McGill University

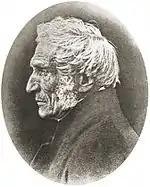
George Jehoshaphat Mountain.jpg

James McGill was born in Glasgow, Scotland, on October 6, 1744. He was a successful merchant in Quebec, having matriculated into the University of Glasgow in 1756. Soon afterwards, McGill left for North America to explore the business opportunities there, especially in the fur trade. McGill was also a slave owner, and the McGill household enslaved at least five Black and Indigenous people. Between 1811 and 1813, he drew up a will leaving his "Burnside estate", a tract of rural land and 10,000 pounds to the Royal Institution for the Advancement of Learning.